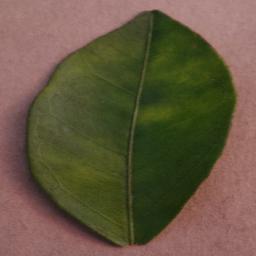
Label: Orange___Haunglongbing_(Citrus_greening)